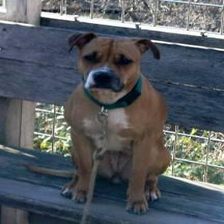
Species: dog
Breed: american pit bull terrier